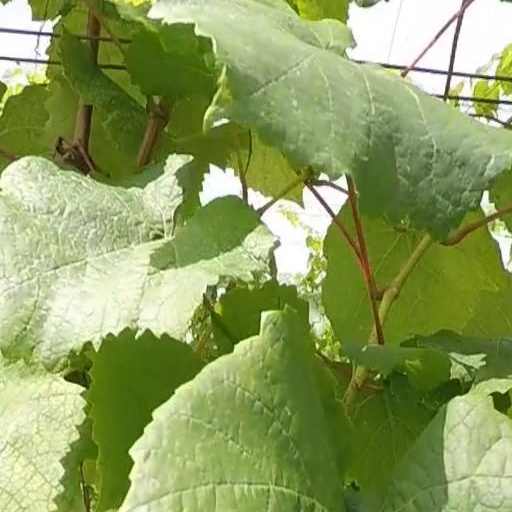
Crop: grape